Benchrest shooting

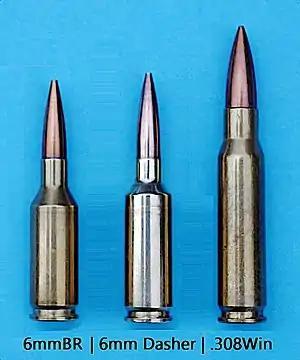
The 6mm BR to the left and 6mm Dasher in the middle are common benchrest cartridges, here compared to a .308 Winchester cartridge to the right.

Only the most consistent and efficient cartridges can provide the necessary accuracy for benchrest shooting. Initially, many chamberings were tried, with the .219 Donaldson Wasp probably being the most common. The .222 Remington dominated the benchrest world from the mid-1950s until around 1975, when the wildcat 6 mm PPC, based on a modified .220 Russian case (which is in turn a boxer-primed derivative of the military 7.62×39mm), took over as the most accurate cartridge. In today's benchrest competitions, short-range group is mainly shot with the 6 mm PPC, while short-range score sees more rifles chambered in the .30 BR. In benchrest, the 6 mm BR Norma and a wildcat based on it, the 6 mm Dasher, are currently the most common chamberings. There is no dominant chambering in competition; choices range from the 6 mm BR and Dasher through the .338 Lapua, with a host of 6 mm, 6.5 mm, 7 mm, and .30 caliber chamberings.